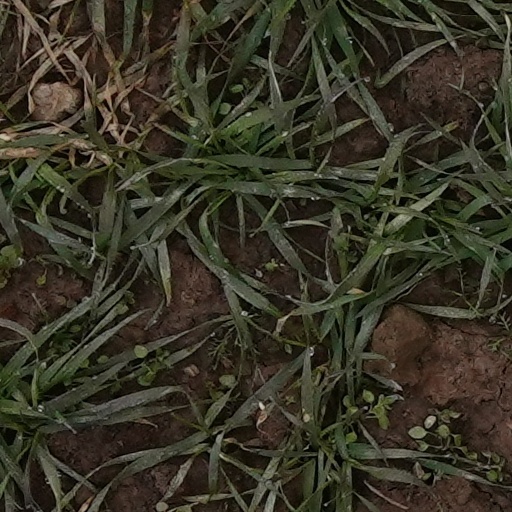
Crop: wheat